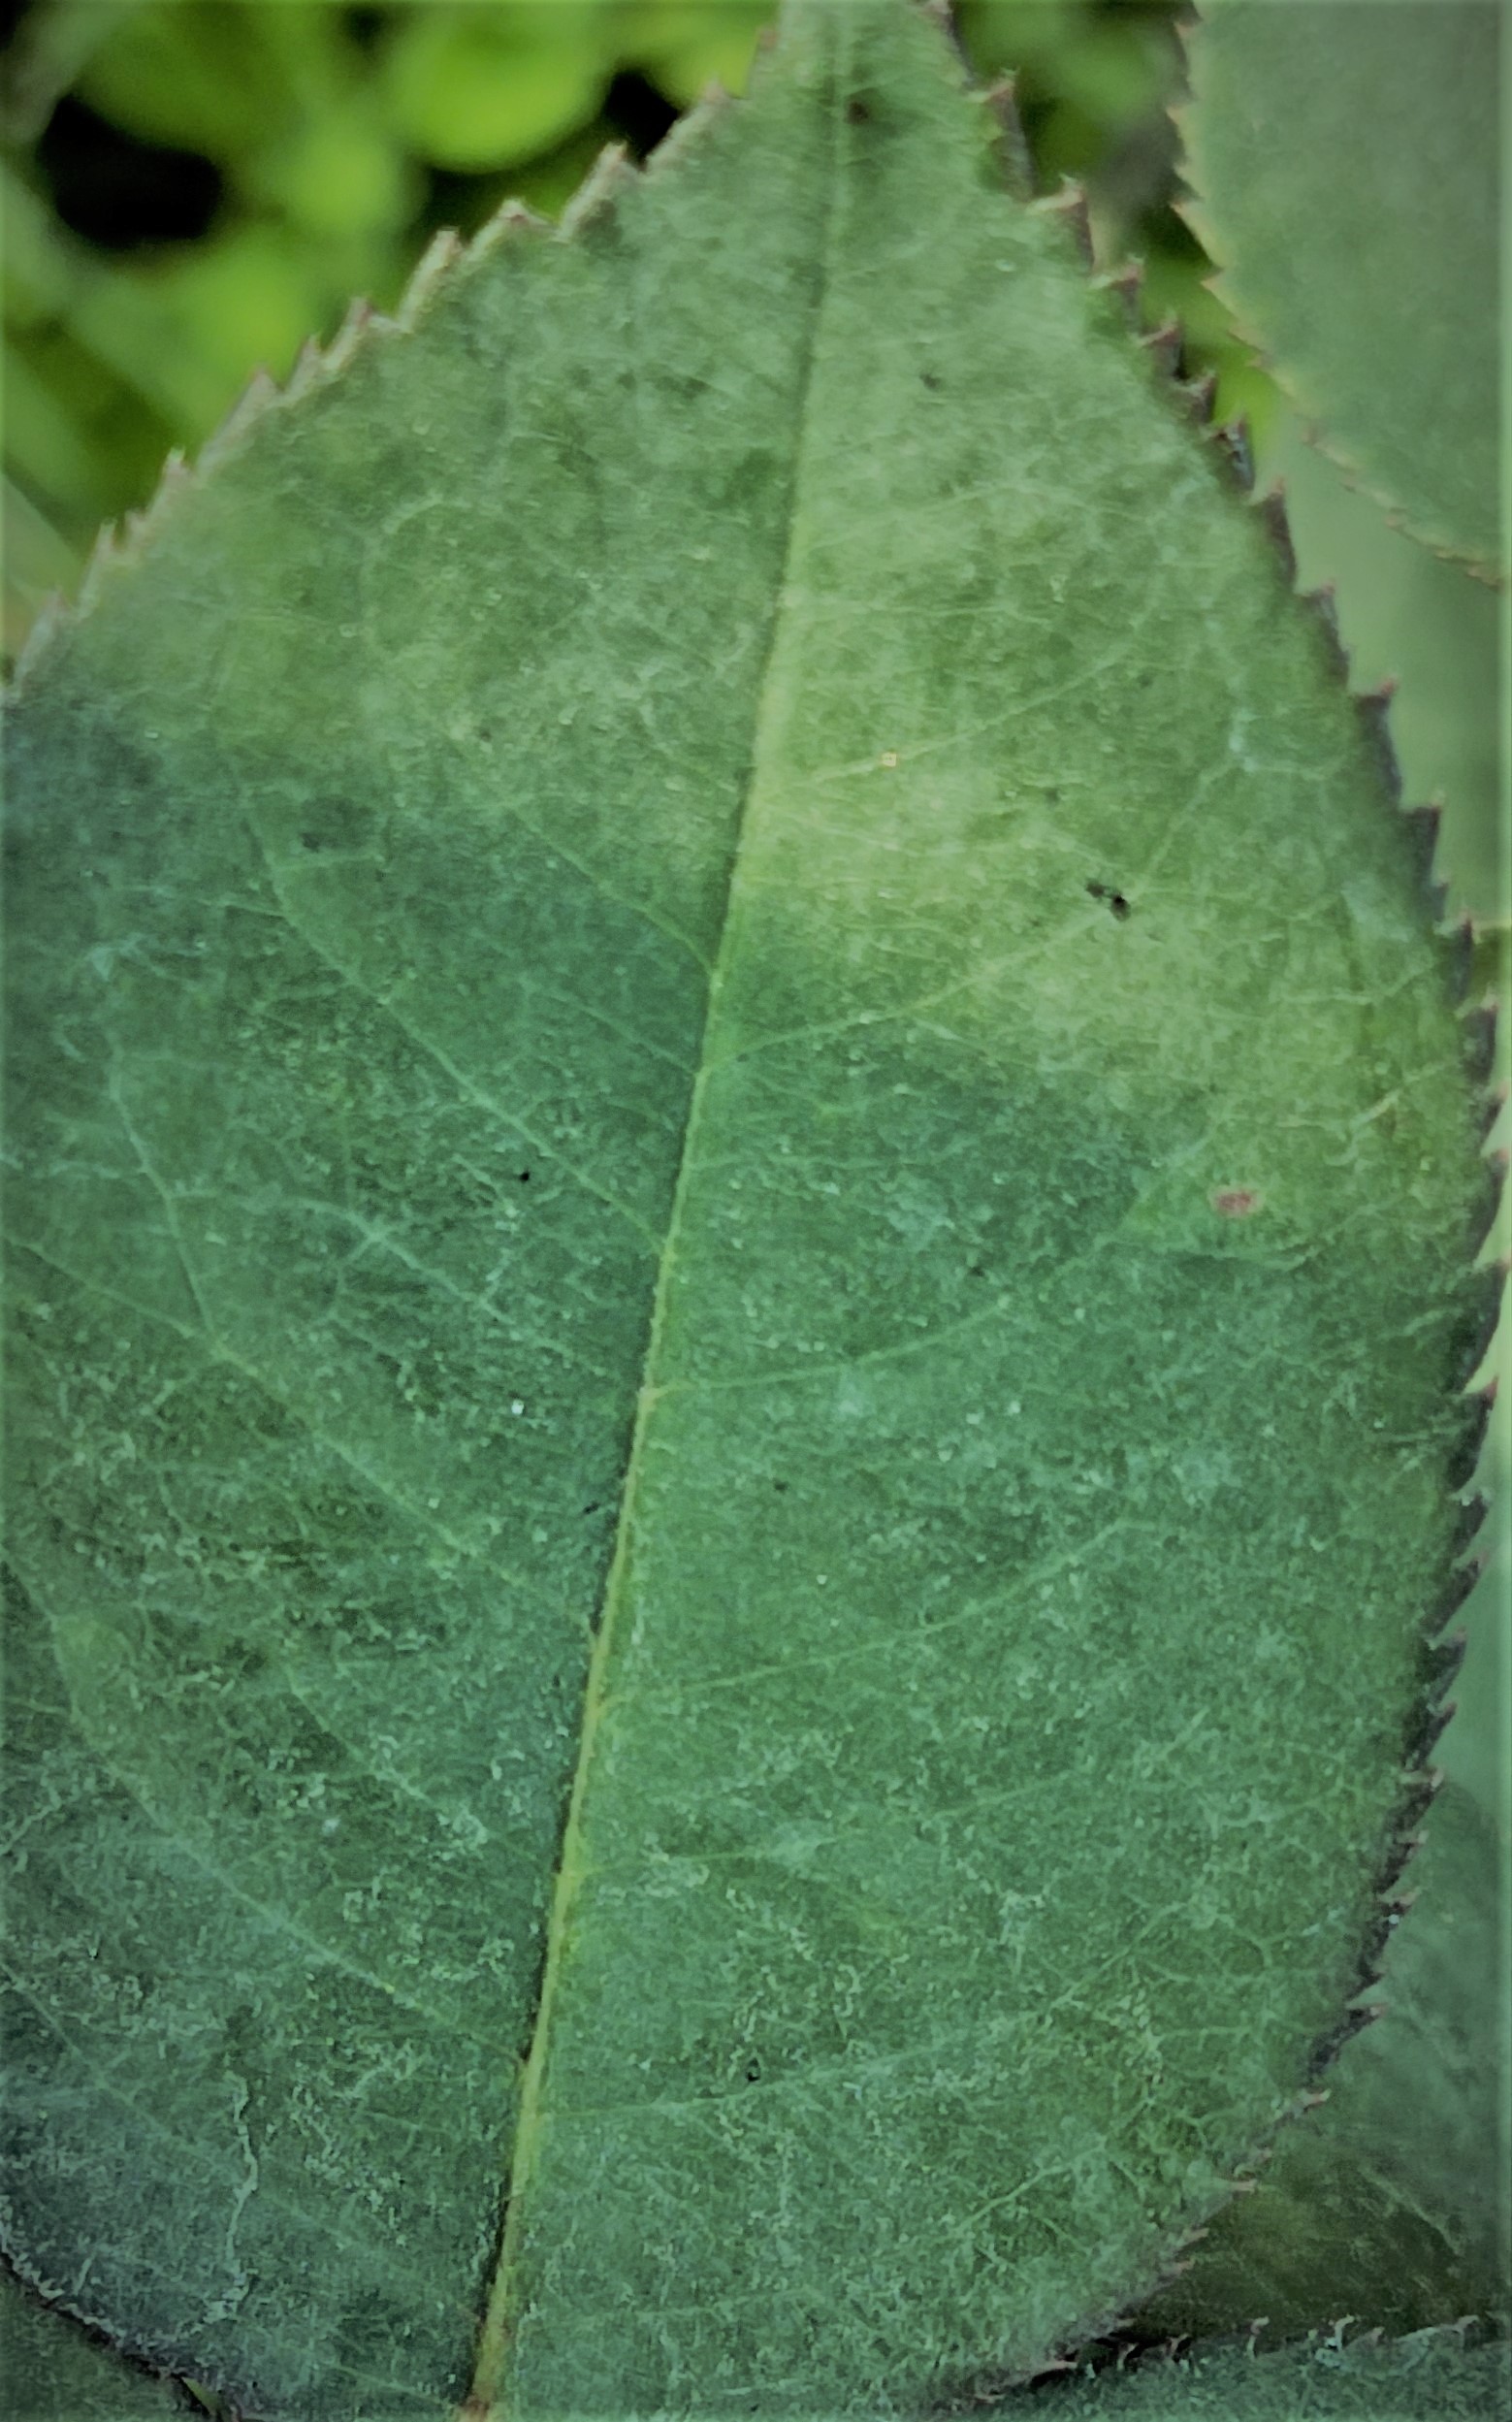
Label: Fresh Leaf